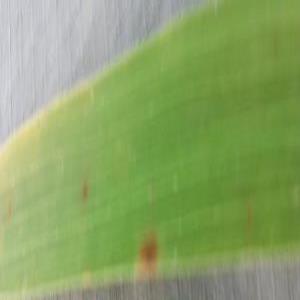
Disease: Brownspot